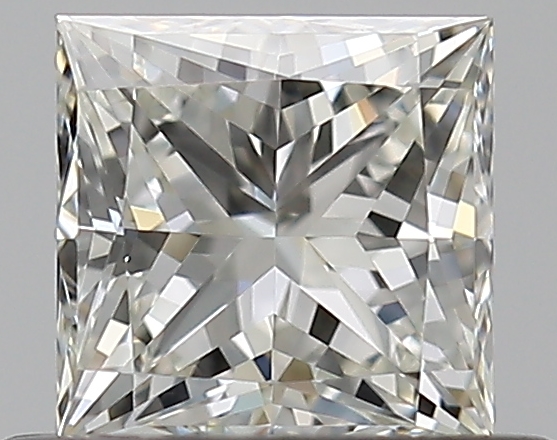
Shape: princess
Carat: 0.5
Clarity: VS1
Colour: J
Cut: VG
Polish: EX
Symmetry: VG
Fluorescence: N
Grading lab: GIA
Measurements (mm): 4.23 x 4.17 x 3.12